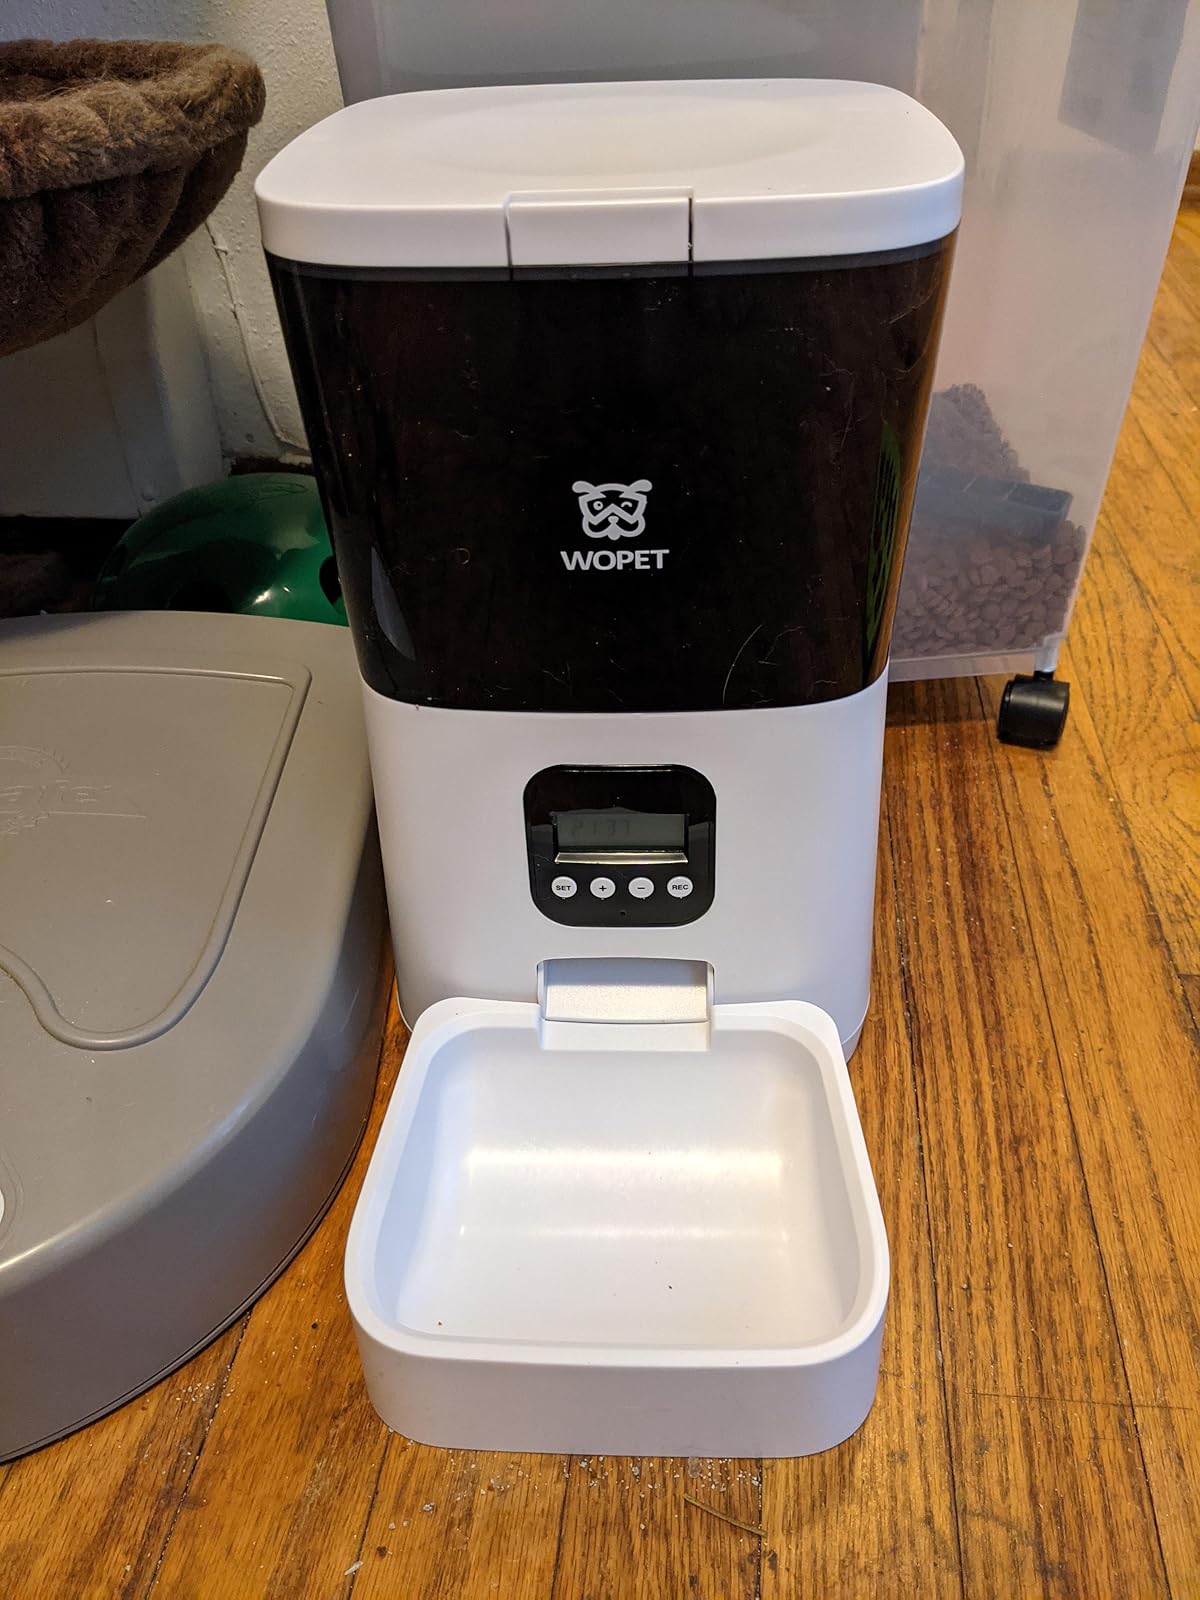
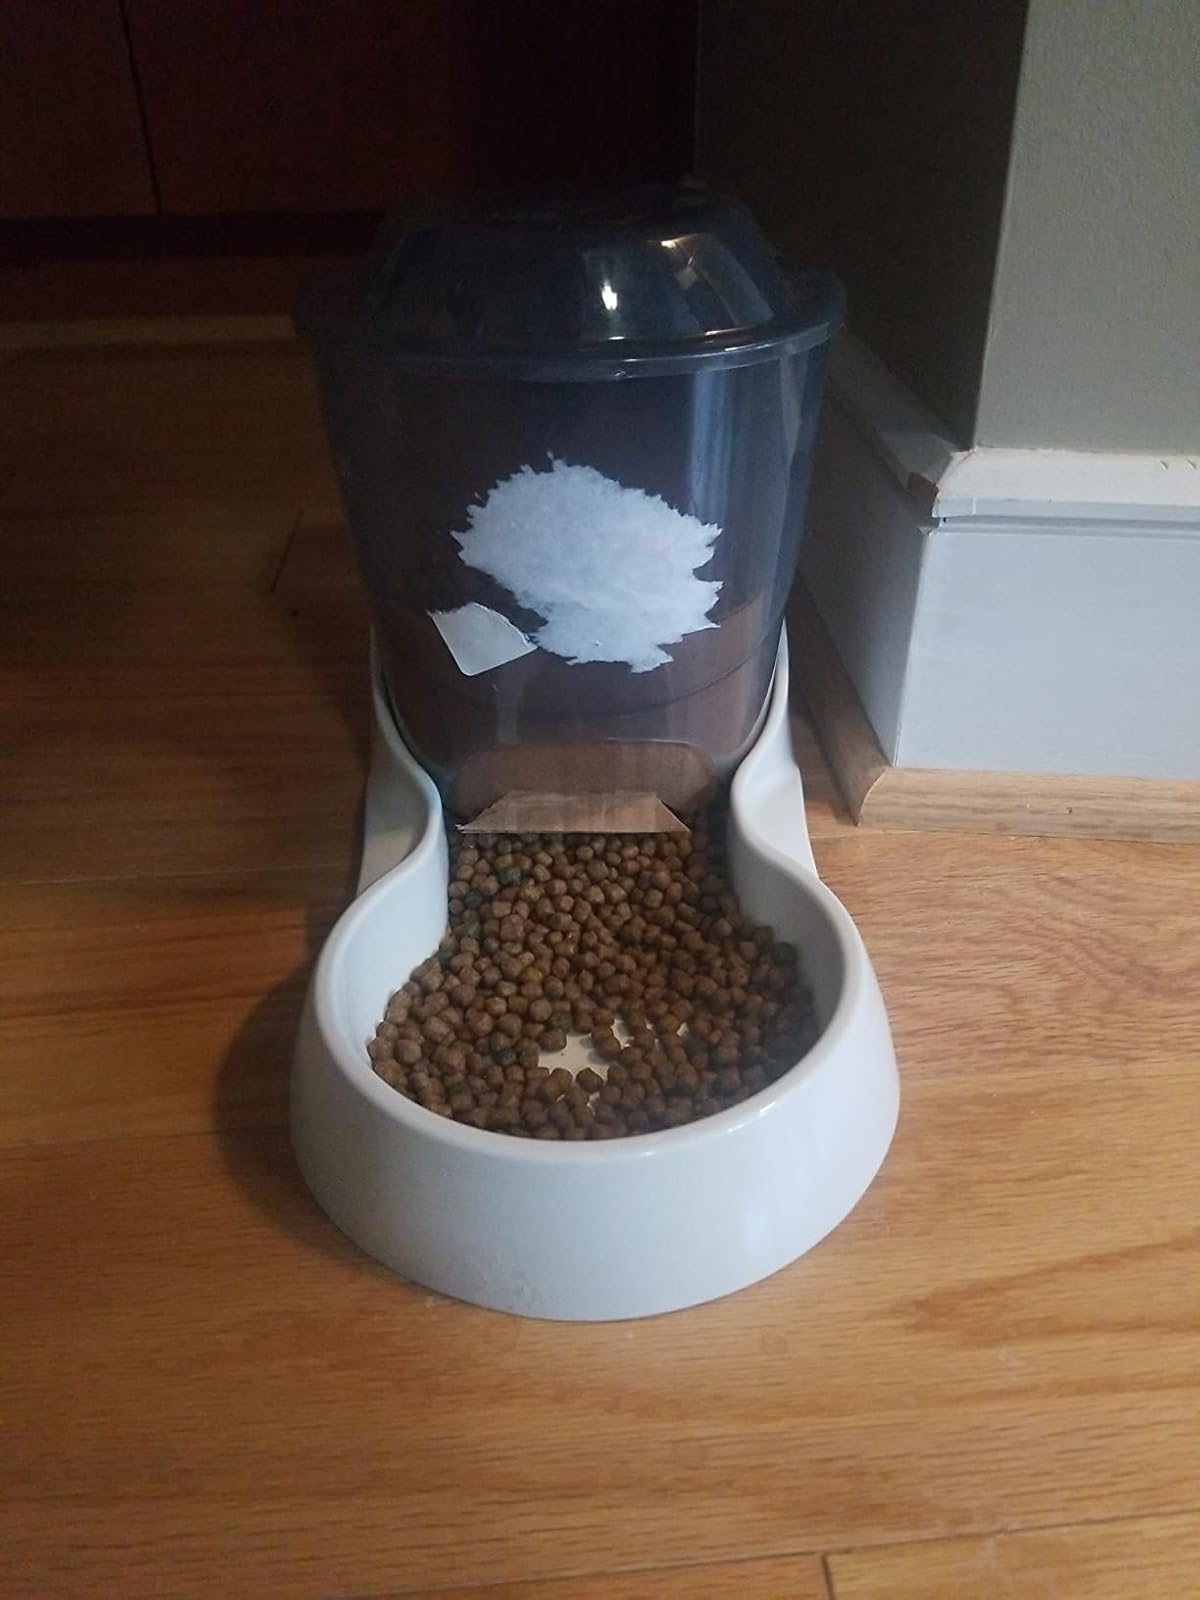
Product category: items_feeder
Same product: no